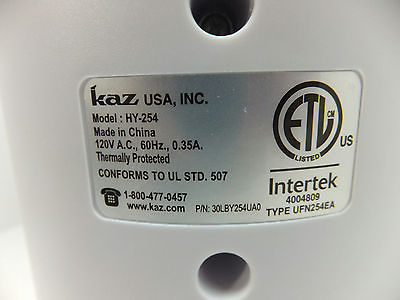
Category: fan